Spanish–Chamorro Wars

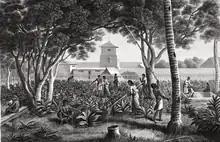
Women tending gardens outside the government center in Hagåtña, 19th century

In June 1680, a Jesuit wrote that Guam had been "quiet for more than a year," but that priests needed armed escorts for safety and to ensure compliance: "The mission is so dependant upon arms that without them nothing can be done, because the local people pay little attention to the Fathers when they are alone. The people here respond only to fear." In late 1679, two priests accompanied by 40 Spanish troops and 40 armed Chamorro allies left Hagåtña to travel to villages that had not seen a Spanish visitor since the hostilities of 1676. Everywhere they went the Spanish burned the houses for young men, destroyed the skulls of ancestors and spears, baptized children, and selected children to attend the mission school in Hagåtña. Many villages were abandoned by residents who feared the column was inflicting more retribution, but in most cases were lured back by promises of safety. The Spanish were welcomed in towns such as Tarragui and Ritidian. Some villages, such as Hanum, refused to submit and the Spanish burned some houses in retaliation.